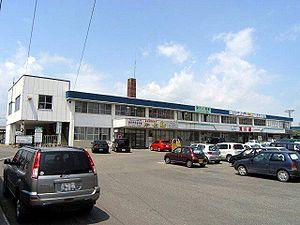
La gare de Takikawa est une gare ferroviaire de la ville de Takikawa, à Hokkaido au Japon. Elle est exploitée par la Hokkaido Railway Company.